Protección

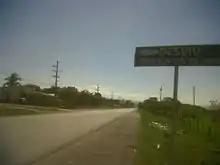
The Chalmeca turnoff to Protección SB.

Protección was founded in 1880, with the name of El Ocotal. The name was due to the abundance of pine trees that were in the area ("ocotal" is used colloquially in Honduras to refer a stand of pine trees). The first settlers came to graze livestock from the communities of Santiago and San Juan Posta, which belonged to the municipality of Naranjito, Santa Bárbara. The first houses, called "toros," were built of grass. Because the workers had to travel some distance to graze their livestock, they decided to start building their homes in the area. The more permanent residences gave shape to the new settlement.